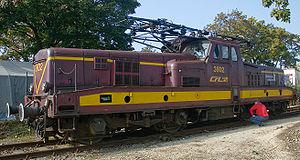
Le matériel moteur des chemins de fer luxembourgeois, avec le matériel remorqué des chemins de fer luxembourgeois, fait partie du matériel roulant de la Société nationale des chemins de fer luxembourgeois. L'entreprise étant en activité, cette liste est en constante évolution depuis sa création en 1946. En 2018 le parc comprend des locomotives, des locotracteurs et des éléments automoteurs électriques. Depuis l'origine de l'entreprise en 1946, la technologie a mis au rebut certaines technologies et leur matériel : les Autorails, les éléments automoteurs diesels et les locomotives à vapeur du type locomotives à tender indépendant ou locomotives-tender. Enfin, la traction Diesel a complètement disparue des trains de voyageurs.